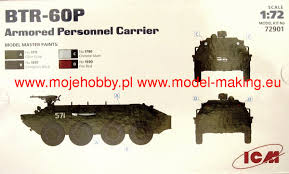
Label: BTR